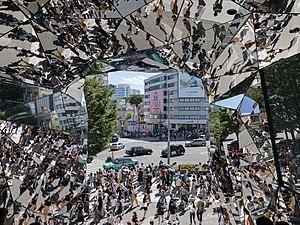
Foule de rue se reflétant dans les miroirs polyédriques de Tokyu Plaza Omotesando, gare Harajuku, Tokyo, Japon, un dimanche après-midi ensoleillé. Design de l'architecte Hiroshi Nakamura.
Harajuku est un quartier faisant partie de l'arrondissement de Shibuya à Tokyo.